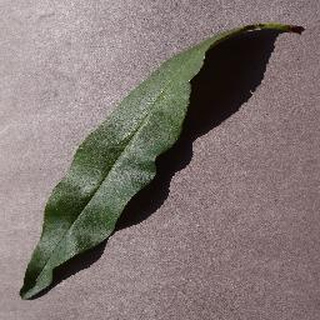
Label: healthy_peach